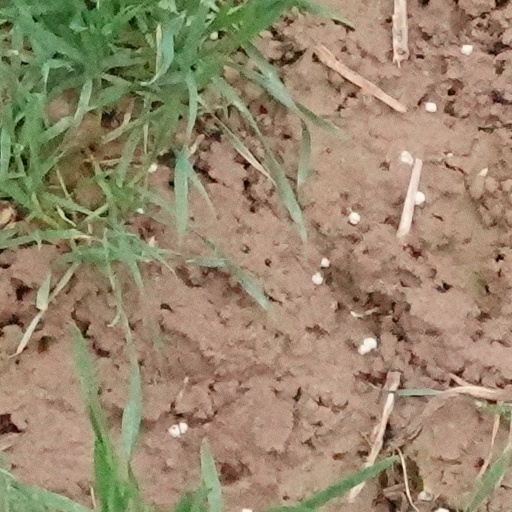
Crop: wheat